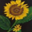
Label: sunflower